The List of My Desires

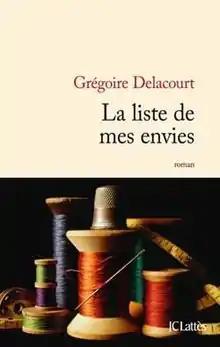
First edition (publ. JC Lattès)

La Liste de mes envies (The List of My Desires) is the second novel by Grégoire Delacourt, published in 2012.